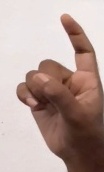
ASL sign: Z